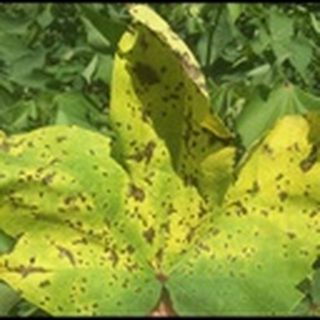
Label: cotton_bacterial_blight